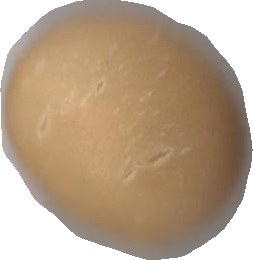
Variety: Grobogan